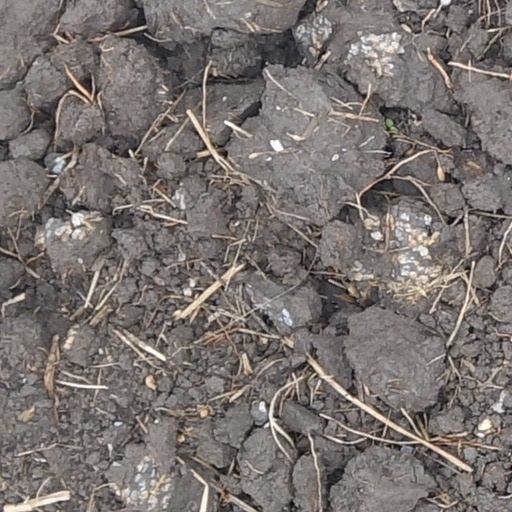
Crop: wheat